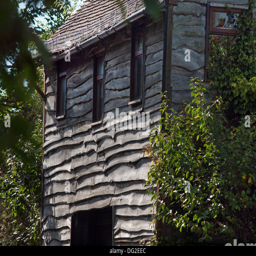
a timber clad house in the countryside